Oyama, Tochigi

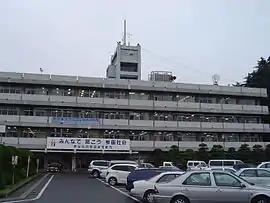
Oyama City Hall

Oyama is located in the far southeastern corner Tochigi Prefecture, bordered by Ibaraki Prefecture to the south and east. The terrain is almost flat, and the city is in the north-central part of the Kanto plain. The Omoigawa, a branch of the Watarase River flows through the center of the city. The Ubagawa River is on the western end of the city, Tagawa is on the eastern end of the city, and Kinugawa River is on the eastern end. Oyama is approximately 60 kilometers north of the Tokyo metropolis and approximately 30 kilometers south of the prefecture capital of Utsunomiya.